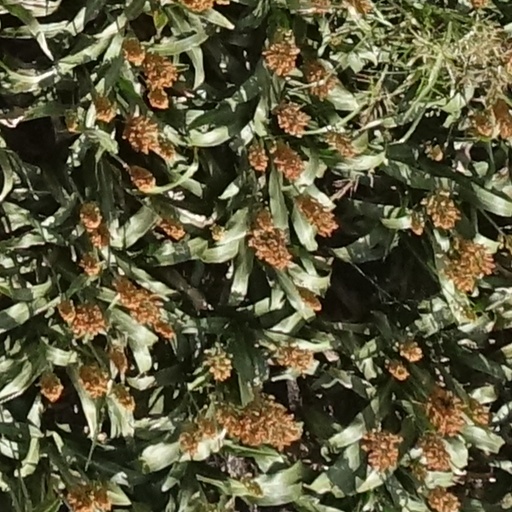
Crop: sorghum